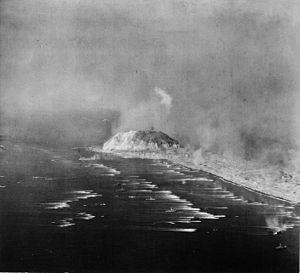
L'Opération Downfall est le nom de code d'un plan militaire allié de la Seconde Guerre mondiale, prévoyant l'invasion du Japon. Cette opération fut annulée à la suite de la capitulation du Japon après les bombardements atomiques de Hiroshima et Nagasaki et l'entrée en guerre de l'Union soviétique contre le Japon.
L'histoire de l'United States Navy, marine militaire des États-Unis, se divise en deux grandes périodes : l'Old Navy, une flotte relativement petite mais respectée qui a apporté un grand nombre d'innovations comme l'utilisation des cuirassés durant la guerre de Sécession, et la nouvelle marine, la New Navy, résultat d'un effort de modernisation commencé dans les années 1880 et qui aboutit à la constitution de la plus grande marine au monde dans les années 1920.
La bataille d'Iwo Jima est l'assaut, durant la guerre du Pacifique, mené par les forces américaines sur l'île japonaise d'Iwo Jima, petite île faisant partie de l'archipel d'Ogasawara, à environ 1 000 km au sud de Tokyo et solidement défendue par l'Armée impériale japonaise. Elle se déroula entre février et mars 1945 et s'acheva par la conquête de l'île par les Américains au prix de 20 703 tués et 1 152 japonais disparus et 6 821 tués, 492 disparus et 19 189 américains blessés.